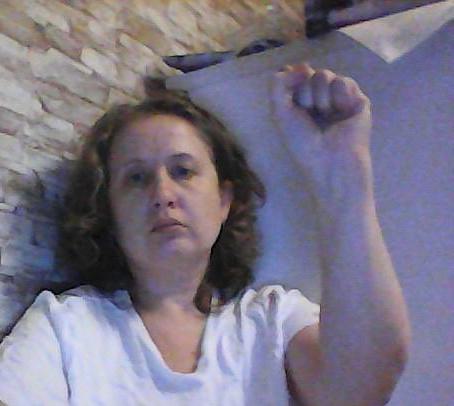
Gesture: fist